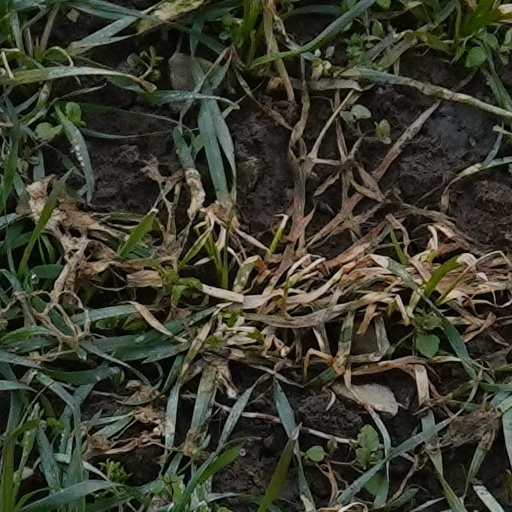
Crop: wheat